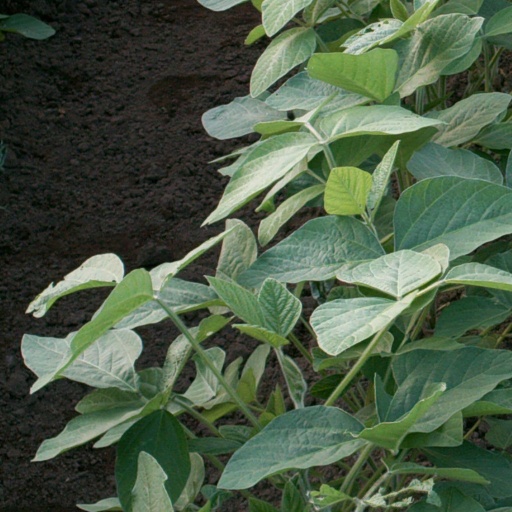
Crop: soybean